List of career achievements by Kobe Bryant

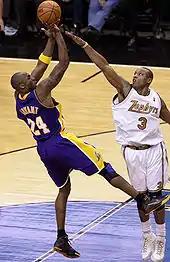
Kobe Bryant making a "fade" basketball shot attempt over defender Caron Butler

Most All-NBA Total Selections won, career: 15 (tied with Kareem Abdul-Jabbar and Tim Duncan) - Surpassed by LeBron James (16), 2020